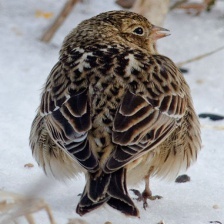
Species: SMITHS LONGSPUR
Scientific name: CALCARIUS PICTUS